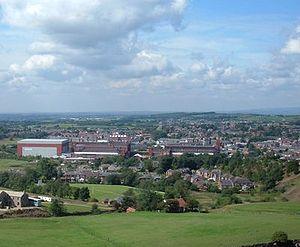
Shaw and Crompton est une ville du district métropolitain de Oldham, dans le comté métropolitain du Grand Manchester, en Angleterre. Elle est située à dix miles au nord-est de la ville de Manchester, et deux miles au nord de Oldham.